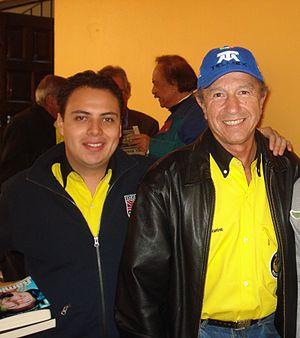
Joaquín « Jo » Ramírez Fernández, né en 20 août 1941, est un dirigeant sportif mexicain, spécialisé dans les sports mécaniques. Entre 1984 et 2001, Jo Ramírez a été le coordinateur de l'écurie McLaren Racing en Formule 1, notamment lors de la rivalité Prost-Senna à la fin des années 1980.